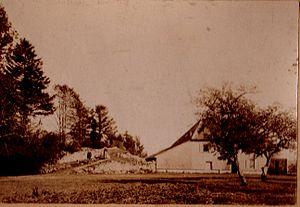
Daguerréotype Maison Charles Galmiche du Saint-Mont 1865 avec ses lamas
Le lama blanc ou lama est un camélidé domestique d'Amérique du Sud. Sa longévité est comprise entre 10 et 20 ans.
La famille Galmiche (Bouvier) est une famille française d'origine vésulienne alliant les familles de Jean-Baptiste-Joseph Bouvier, promu baron d'Empire par Napoléon 1ᵉʳ et de Nicolas Galmiche, issu d'une vieille famille haut-saônoise, élu député sous la Restauration. La famille apporte aux XIXᵉ siècle et XXᵉ siècle technique, innovation et enseignement dans le domaine agricole, forestier et militaire.
Le Saint-Mont, ou mont Habend, est un sommet secondaire du massif des Vosges culminant à 672 m d'altitude. Il est situé dans le département des Vosges en région Grand Est. La partie est comprenant le sommet est située sur la commune de Saint-Amé tandis que la partie ouest est située sur la commune de Saint-Étienne-lès-Remiremont. Il fait partie du massif du Fossard, un ensemble montagneux dominant le piémont vosgien de Remiremont.